Lala Sukuna

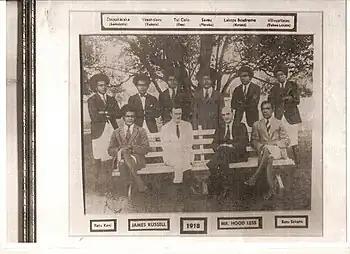
"Ratu" Sukuna "Tui Lau" and other chieftains of Lau in Vanua Balavu, 1918 after service in France and Before he left again for England

World War I broke out and Sukuna applied for enlistment in the British Army. The British government, however, had a policy of refusing enlistment to Fijians. Sukuna enlisted in the French Foreign Legion instead. He was wounded towards the end of 1915 and forced to return to Fiji. He returned to France the following year, however, with the Native Transport Detachment, a newly formed contingent assisting the British Army. Apparently, the British colonial authorities had had a change of heart about native participation in the war. For his wartime service, Ratu Sukuna was awarded the Croix de Guerre.